Edward Oxford

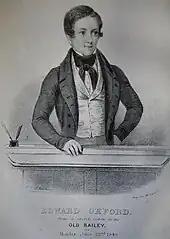
Oxford in the dock

The trial took place from 9 to 11 July 1840 at the Old Bailey, central London. Three judges presided: Lord Denman, Baron Alderson and John Patteson. The prosecution was led by Sir John Campbell, the Attorney General, and Sir Thomas Wilde, the Solicitor General. Oxford was represented by Sidney Taylor and William Henry Bodkin. Taylor was a member of an organisation that opposed the death penalty, and they agreed to pay Taylor's fees as long as he was the lead barrister for the defence.